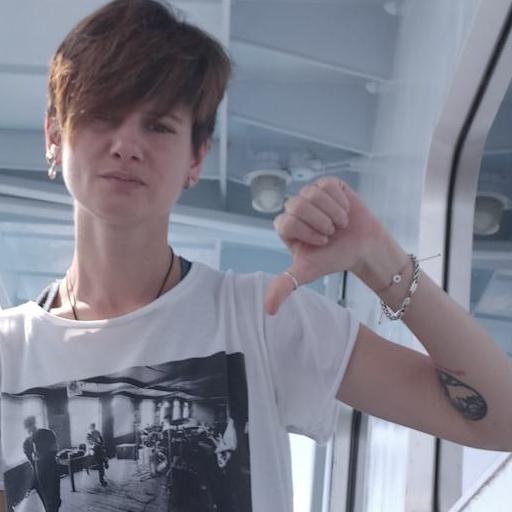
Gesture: dislike